Gamma Boötis

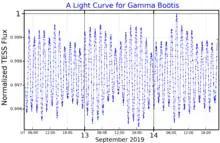
A light curve for Gamma Boötis, plotted from "TESS data

The stellar classification of Gamma Boötis is A7IV+(n), matching an A-type star with somewhat "nebulous" lines due to rapid rotation. It was found to be a short-period variable star in 1914 by German astronomers P. Guthnick and R. Prager. Non-radial pulsations were detected in 1992 by Edward J. Kennelly and colleagues. It is a Delta Scuti-type variable star with a period of that varies from magnitude +3.02 down to +3.07. This dominant mode is 21.28 cycles per day with an amplitude of 0.05 in magnitude. Additional pulsations occur at 18.09, 12.02, 11.70 and 5.06 cycles per day.